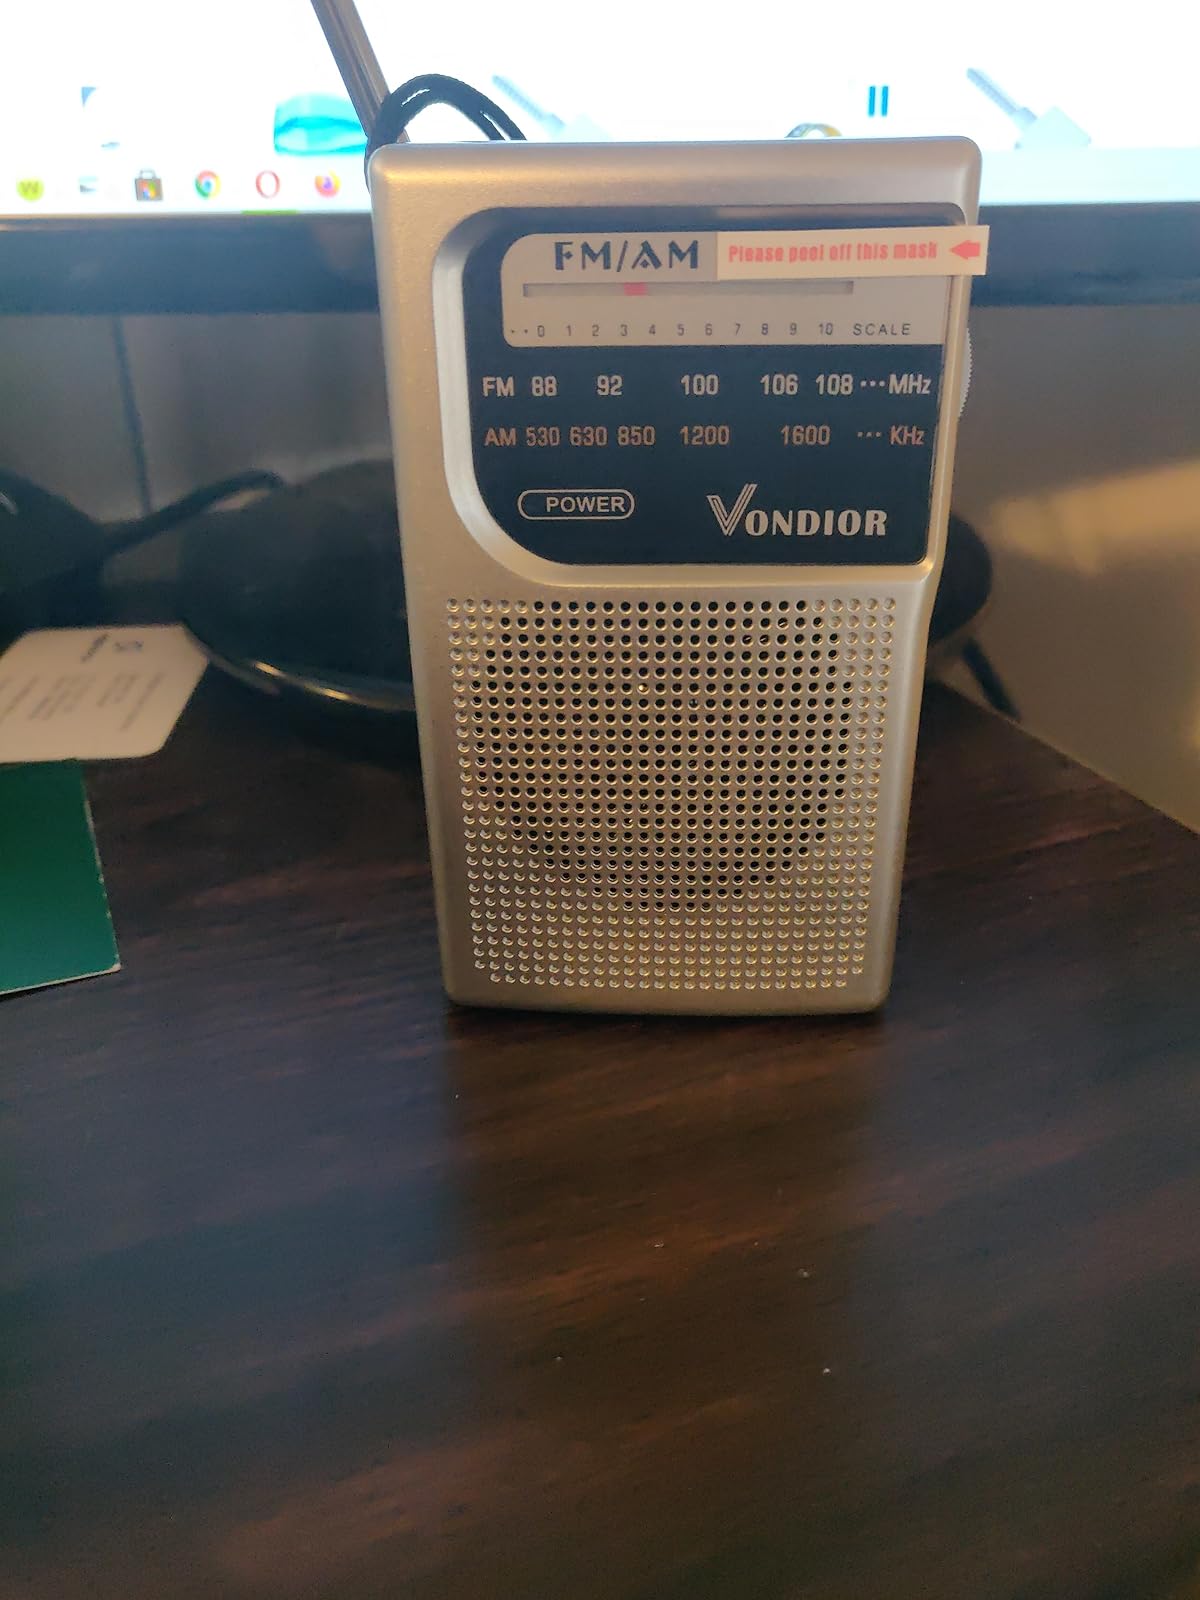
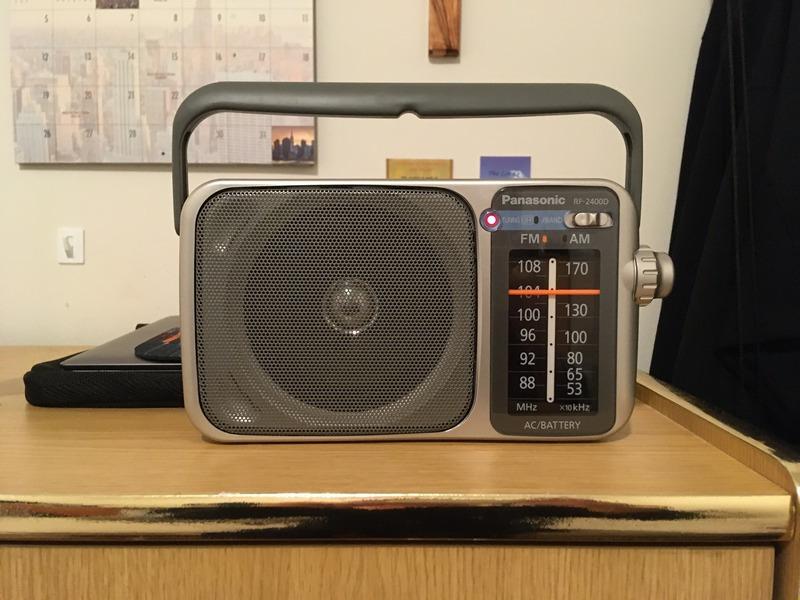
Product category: radio
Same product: no